Brampton—Springdale (provincial electoral district)

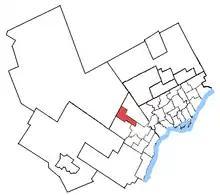
Brampton—Springdale in relation to other Greater Toronto Area electoral districts

Brampton—Springdale was a provincial electoral district in central Ontario, Canada. It was created for the 2007 provincial election. 83.7% of the district was created from Brampton Centre while 16.3% was carved from Bramalea—Gore—Malton—Springdale.